Stefano Cerioni

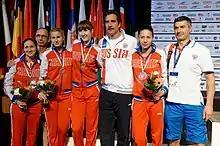
Cerioni with the Russian team at the 2014 European Fencing Championships

Cerioni became a fencing master after he ended his athlete career. His most famous pupil is Elisa Di Francisca, whom he trained since she was 8. After the 2004 Summer Olympics he succeeded Andrea Magro as director of foil at the Italian Fencing Federation for the men's team. In 2008 his responsibilities were extended to women's. Under his direction Italy won gold medals in men's team foil and women's team foil and all three medals in women's foil at the 2012 Summer Olympics, amongst which his own student Di Francesca.